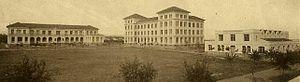
Vue d'ensemble de l'ecole polytechnique dans les années 30.
L’École nationale polytechnique ou plus simplement ENP est une grande école d'ingénieurs. La diversité architecturale de ses bâtiments témoigne des différentes extensions et des élargissements des domaines de compétence de cette école.